20th (Light) Division

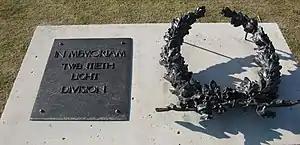
Memorial to the division close to Delville Wood in the Somme

The division returned to the front on 25 September and eventually relieved the 21st Division on the night of 29–30 September from halfway between Lesbœufs to a point east of Gueudecourt, facing a low ridge beyond which was Le Transloy. The front line was held by 61st brigade with 60th in support and the 59th brigade in reserve some behind the line, west of Guillemont. For the next advance the division was to be supported by a strong artillery group consisting of the division's own three artillery brigades, those of the Guards division and a brigade from the 6th division. This artillery was crowded together in a valley known as 'Toc 7 Valley' about north-east of Delville Wood, a position known to the Germans and shelled regularly.